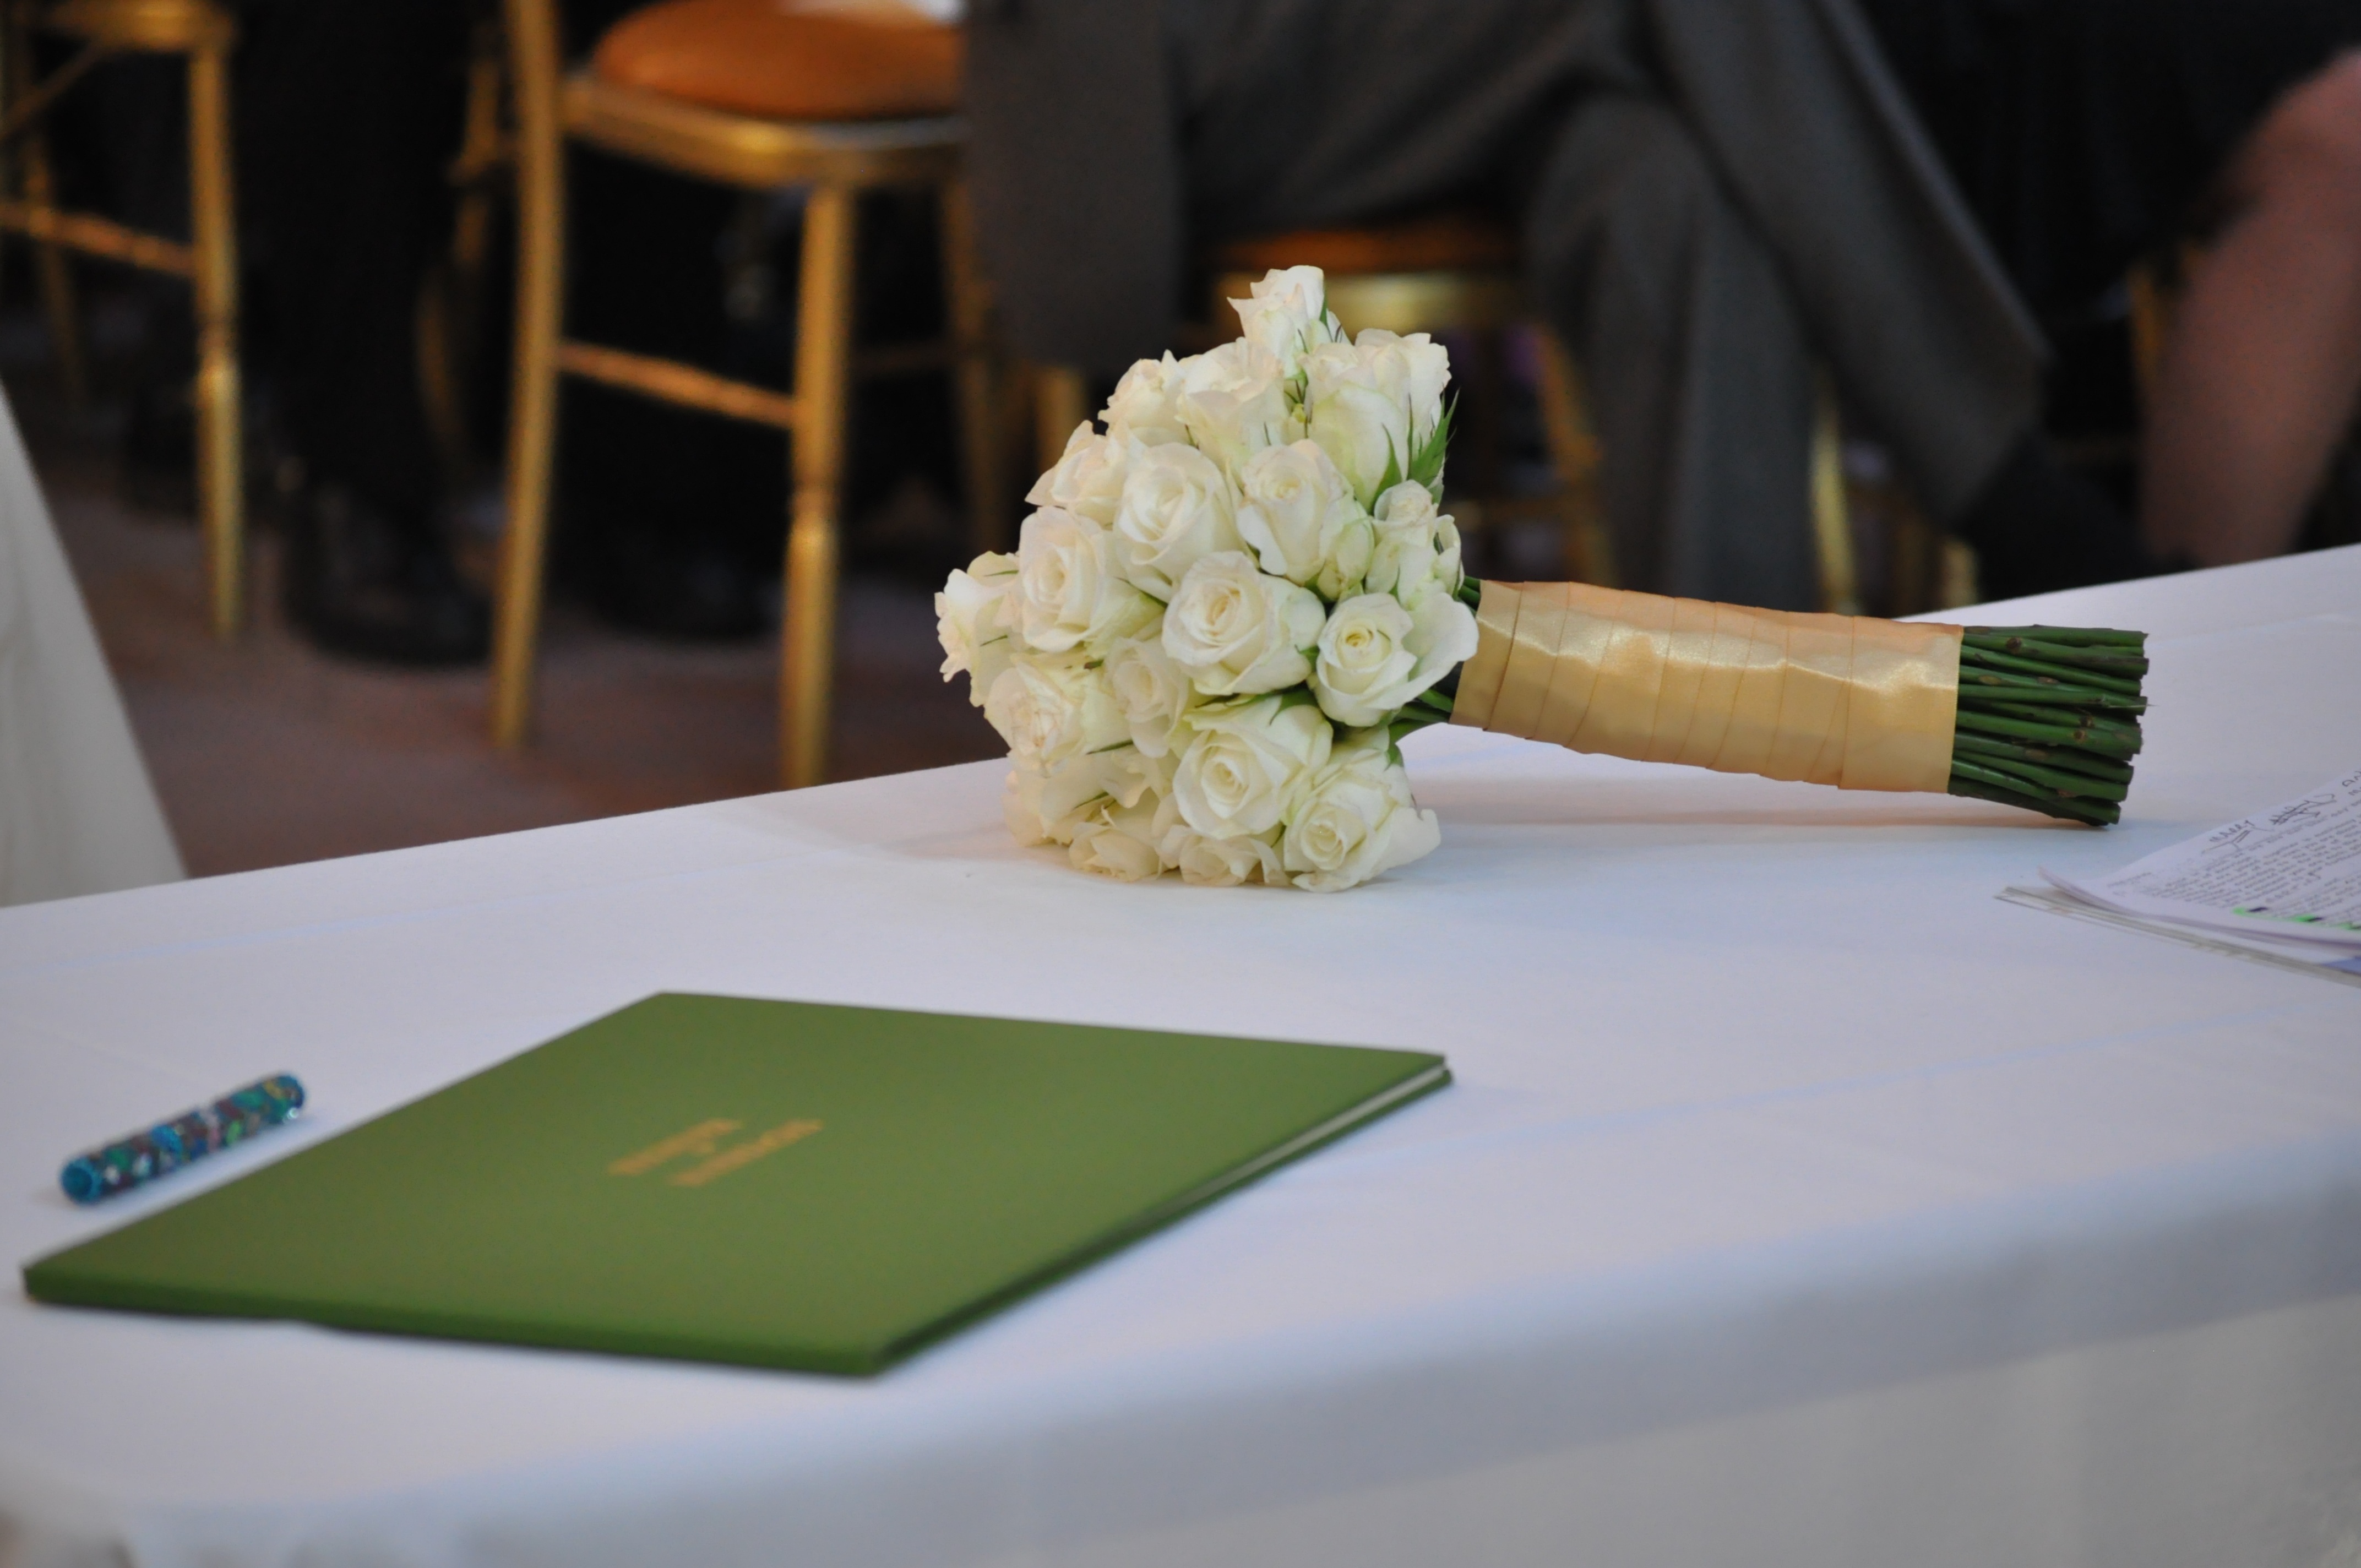
flower, bouquet, meal, green, wedding, flowers, ceremony, reception, floristry, wedding reception